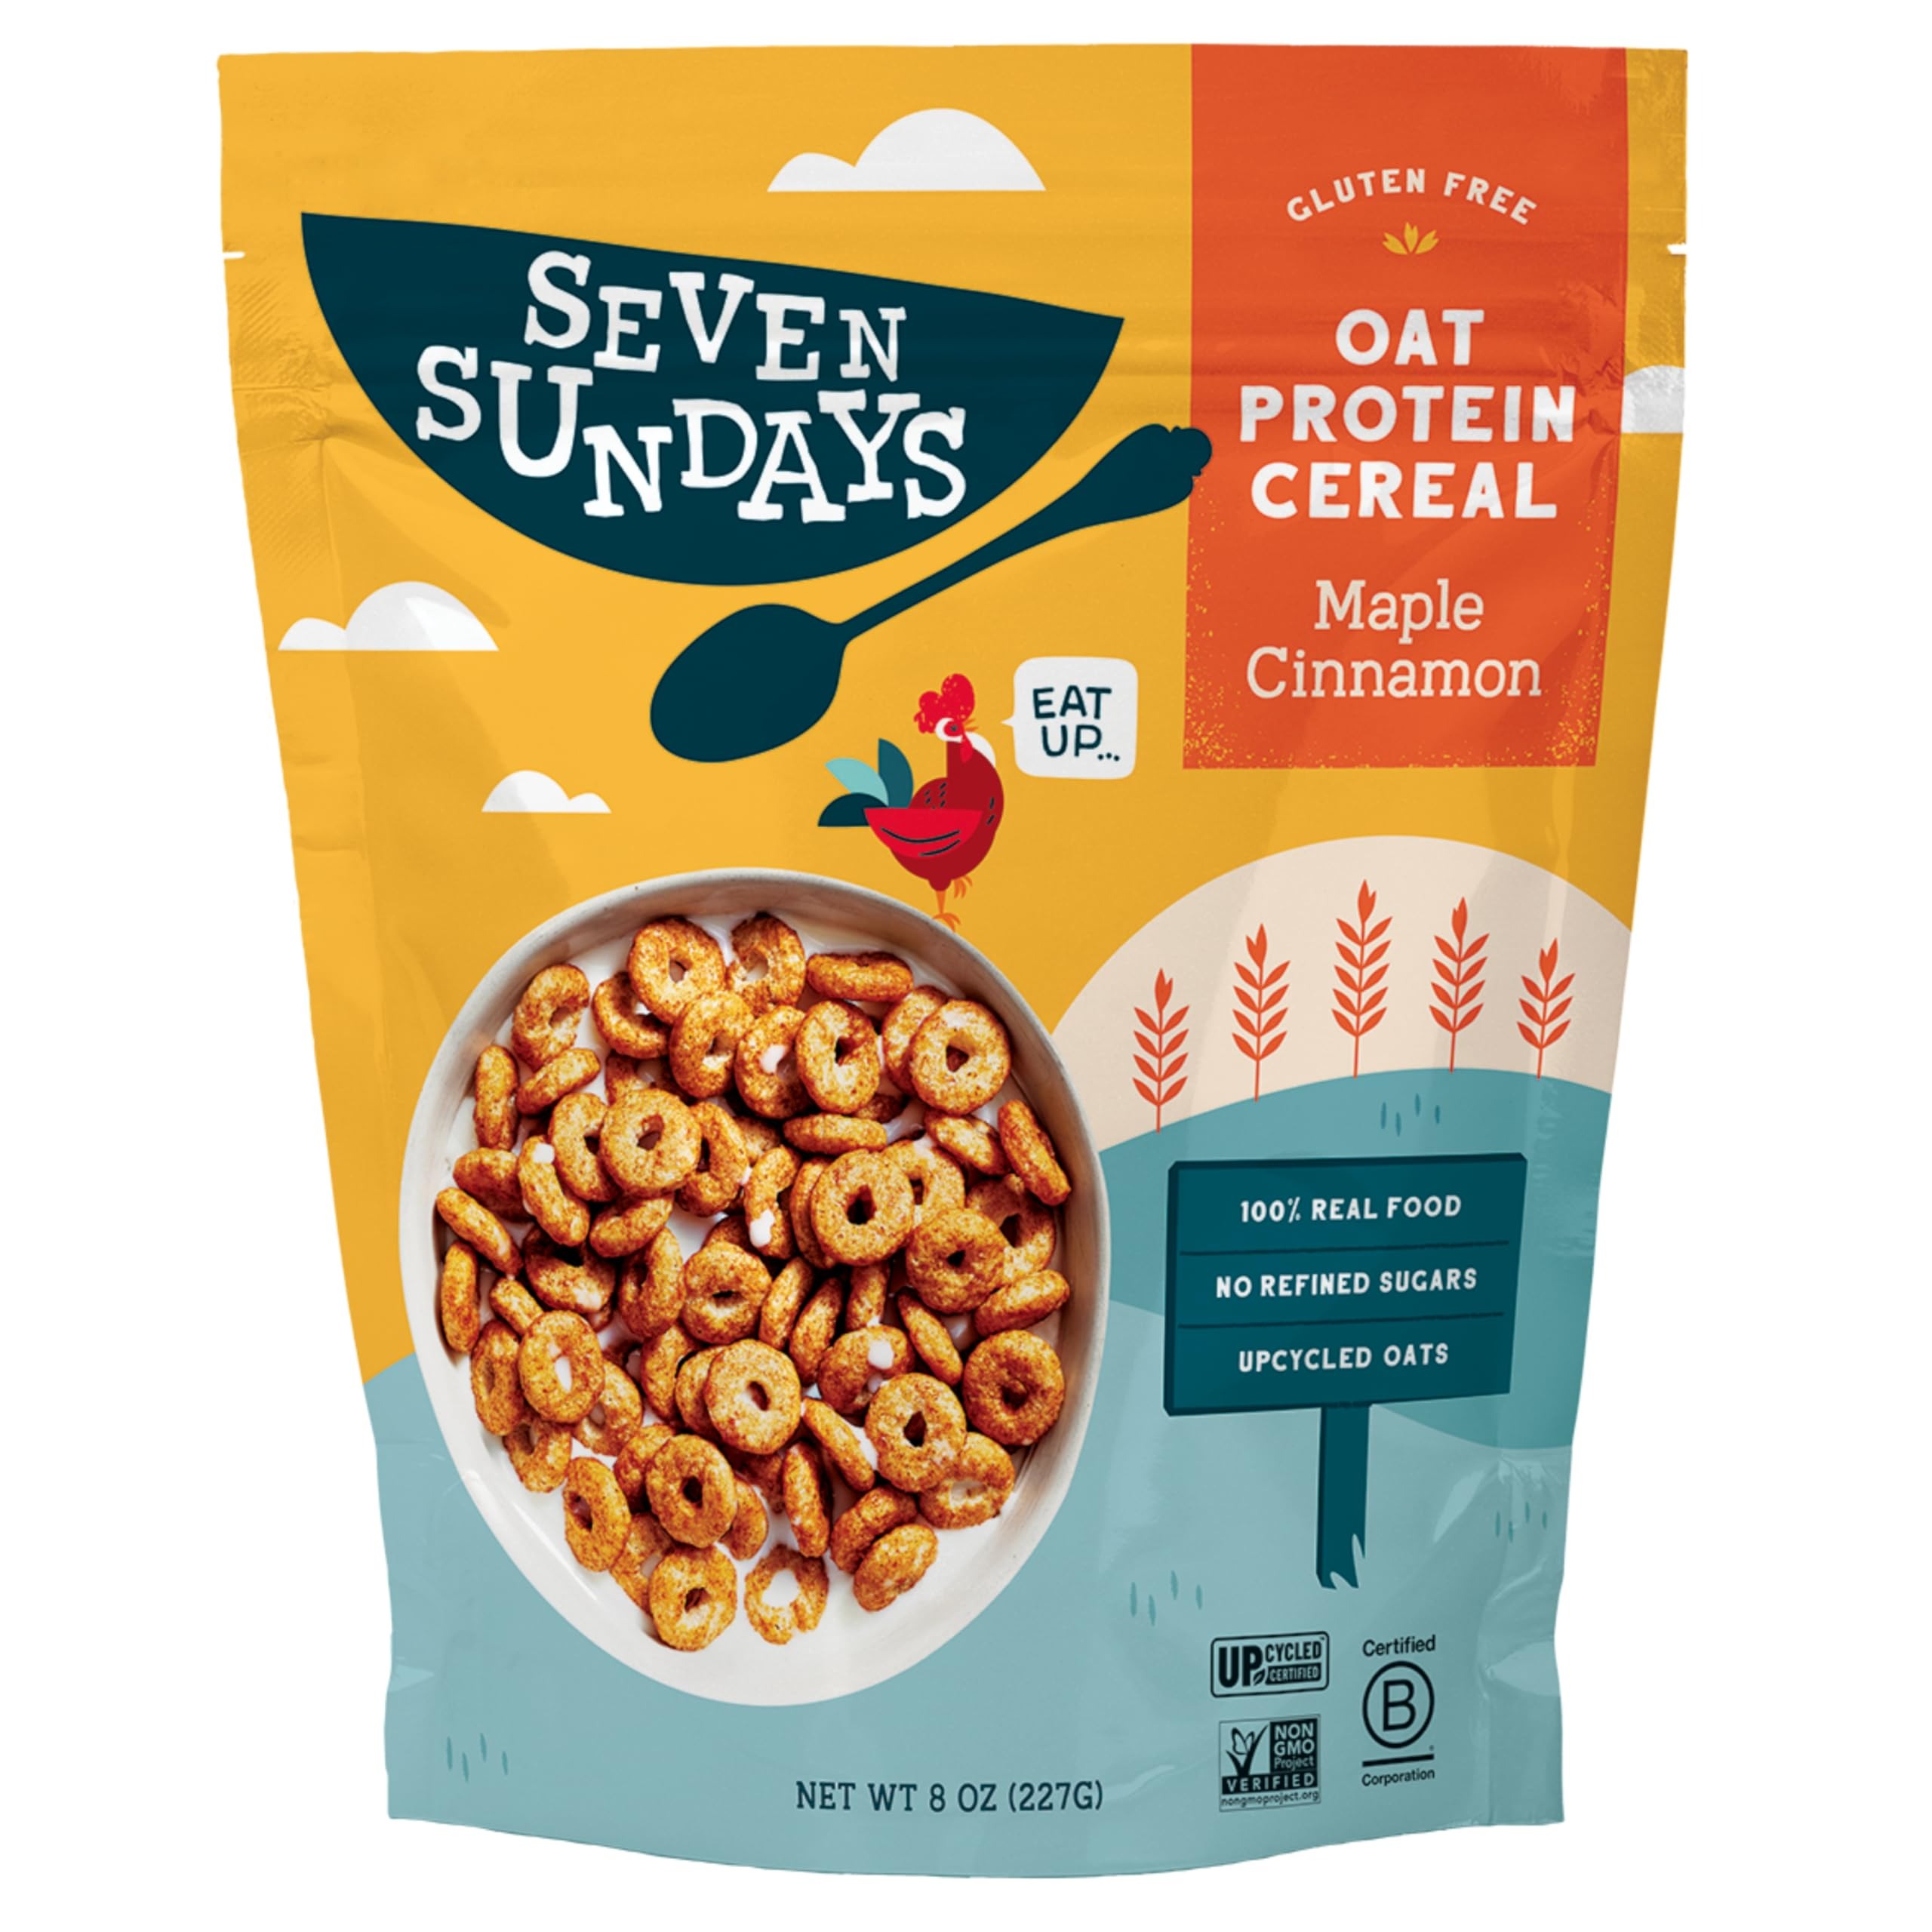
Item Name: Seven Sundays Cereal Oat Prtn Mpl Cinn 8 OZ
Bullet Point 1: Keep it Real: Our Maple Cinnamon Oat Protein Cereal is a cozy bowl of goodness, made with real ingredients like upcycled oat protein from oat milk production, cassava, maple syrup and cinnamon
Bullet Point 2: No Weird Stuff Ever: Our gluten free Oaties Cereal is also vegan and Non GMO with no artificial flavors. With 5g of plant protein and 0g refined sugar, this better-for-you breakfast satisfys all your cereal cravings
Bullet Point 3: Subtly Sweetened by Nature: Maple Cinnamon has the perfect touch of sweetness from natural sweeteners like maple syrup. We left out the sweeteners like Stevia and Erythritol so you can feel great about what's in your bowl
Bullet Point 4: Think Outside the Box: Maple Cinnamon is delicious any time with a splash of your favorite milk or crunch it right out of the bag for a perfect on-the-go snack
Bullet Point 5: Because We Give a Cluck: We make obsessively clean, real delicious cereals that are good for you and better for the planet. Explore our family of cereals including our Mueslis, Nut Granolas, Sunflower Cereals, Protein Oats and Oat Protein Cereals
Value: 8.0
Unit: Ounce

Price: 7.3